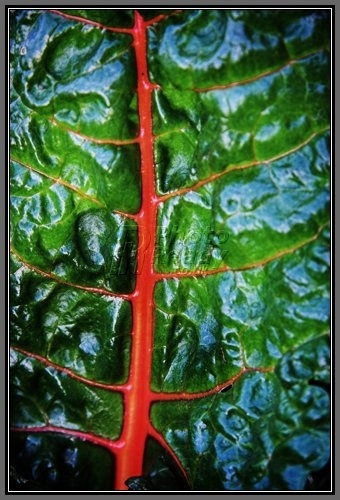
Texture: veined